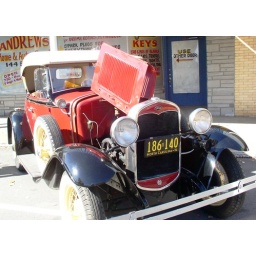
The Plate says 1931 but a sign in the window said 34